History of Bay Area Rapid Transit

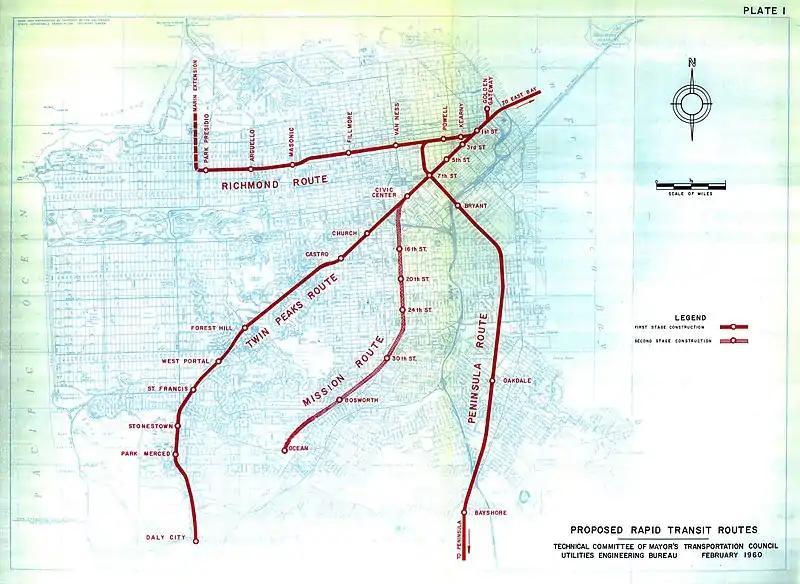
Envisioned master plan for rapid transit in San Francisco. BART was intended to take over existing rail corridors as well as incorporate new routes into the regional system. This map from 1960 included service through the Caltrain right of way as well as the Twin Peaks Tunnel, currently used for Muni Metro service, in addition to a Geary Subway and the constructed route down Mission Street (truncated to Balboa Park in this plan).

The idea of an electric rail tube under San Francisco Bay was first proposed in the early 1900s by Francis "Borax" Smith – the "San Francisco Chronicle" ran a front-page editorial in 1900 suggesting an electrified subway. There were also plans for a third-rail powered subway line ("Twin Peaks Tunnel") under Market Street in the 1910s. A 1915 study prepared for the cities of Oakland and Berkeley called a rapid transit link between the two cities "imperative," suggesting new street railway lines or an elevated railway between the two cities. Much of BART's current coverage area was once served by the electrified streetcar and interurban train network called the Key System. This early twentieth century system once had regular transbay traffic across the lower deck of the San Francisco–Oakland Bay Bridge. The final passenger run occurred on April 20, 1958 and the entire system was soon dismantled in favor of automobiles and buses and the explosive growth of highway construction.